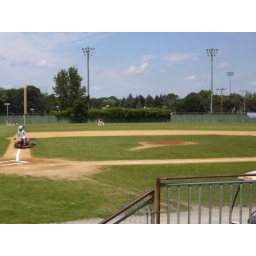
The Wrigley Field-esque vegetation that grows over and onto the left field fence at Almuni Field.